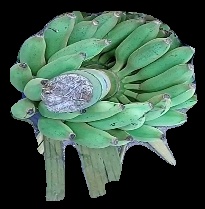
Variety: elakki-bale
Grade: grade1